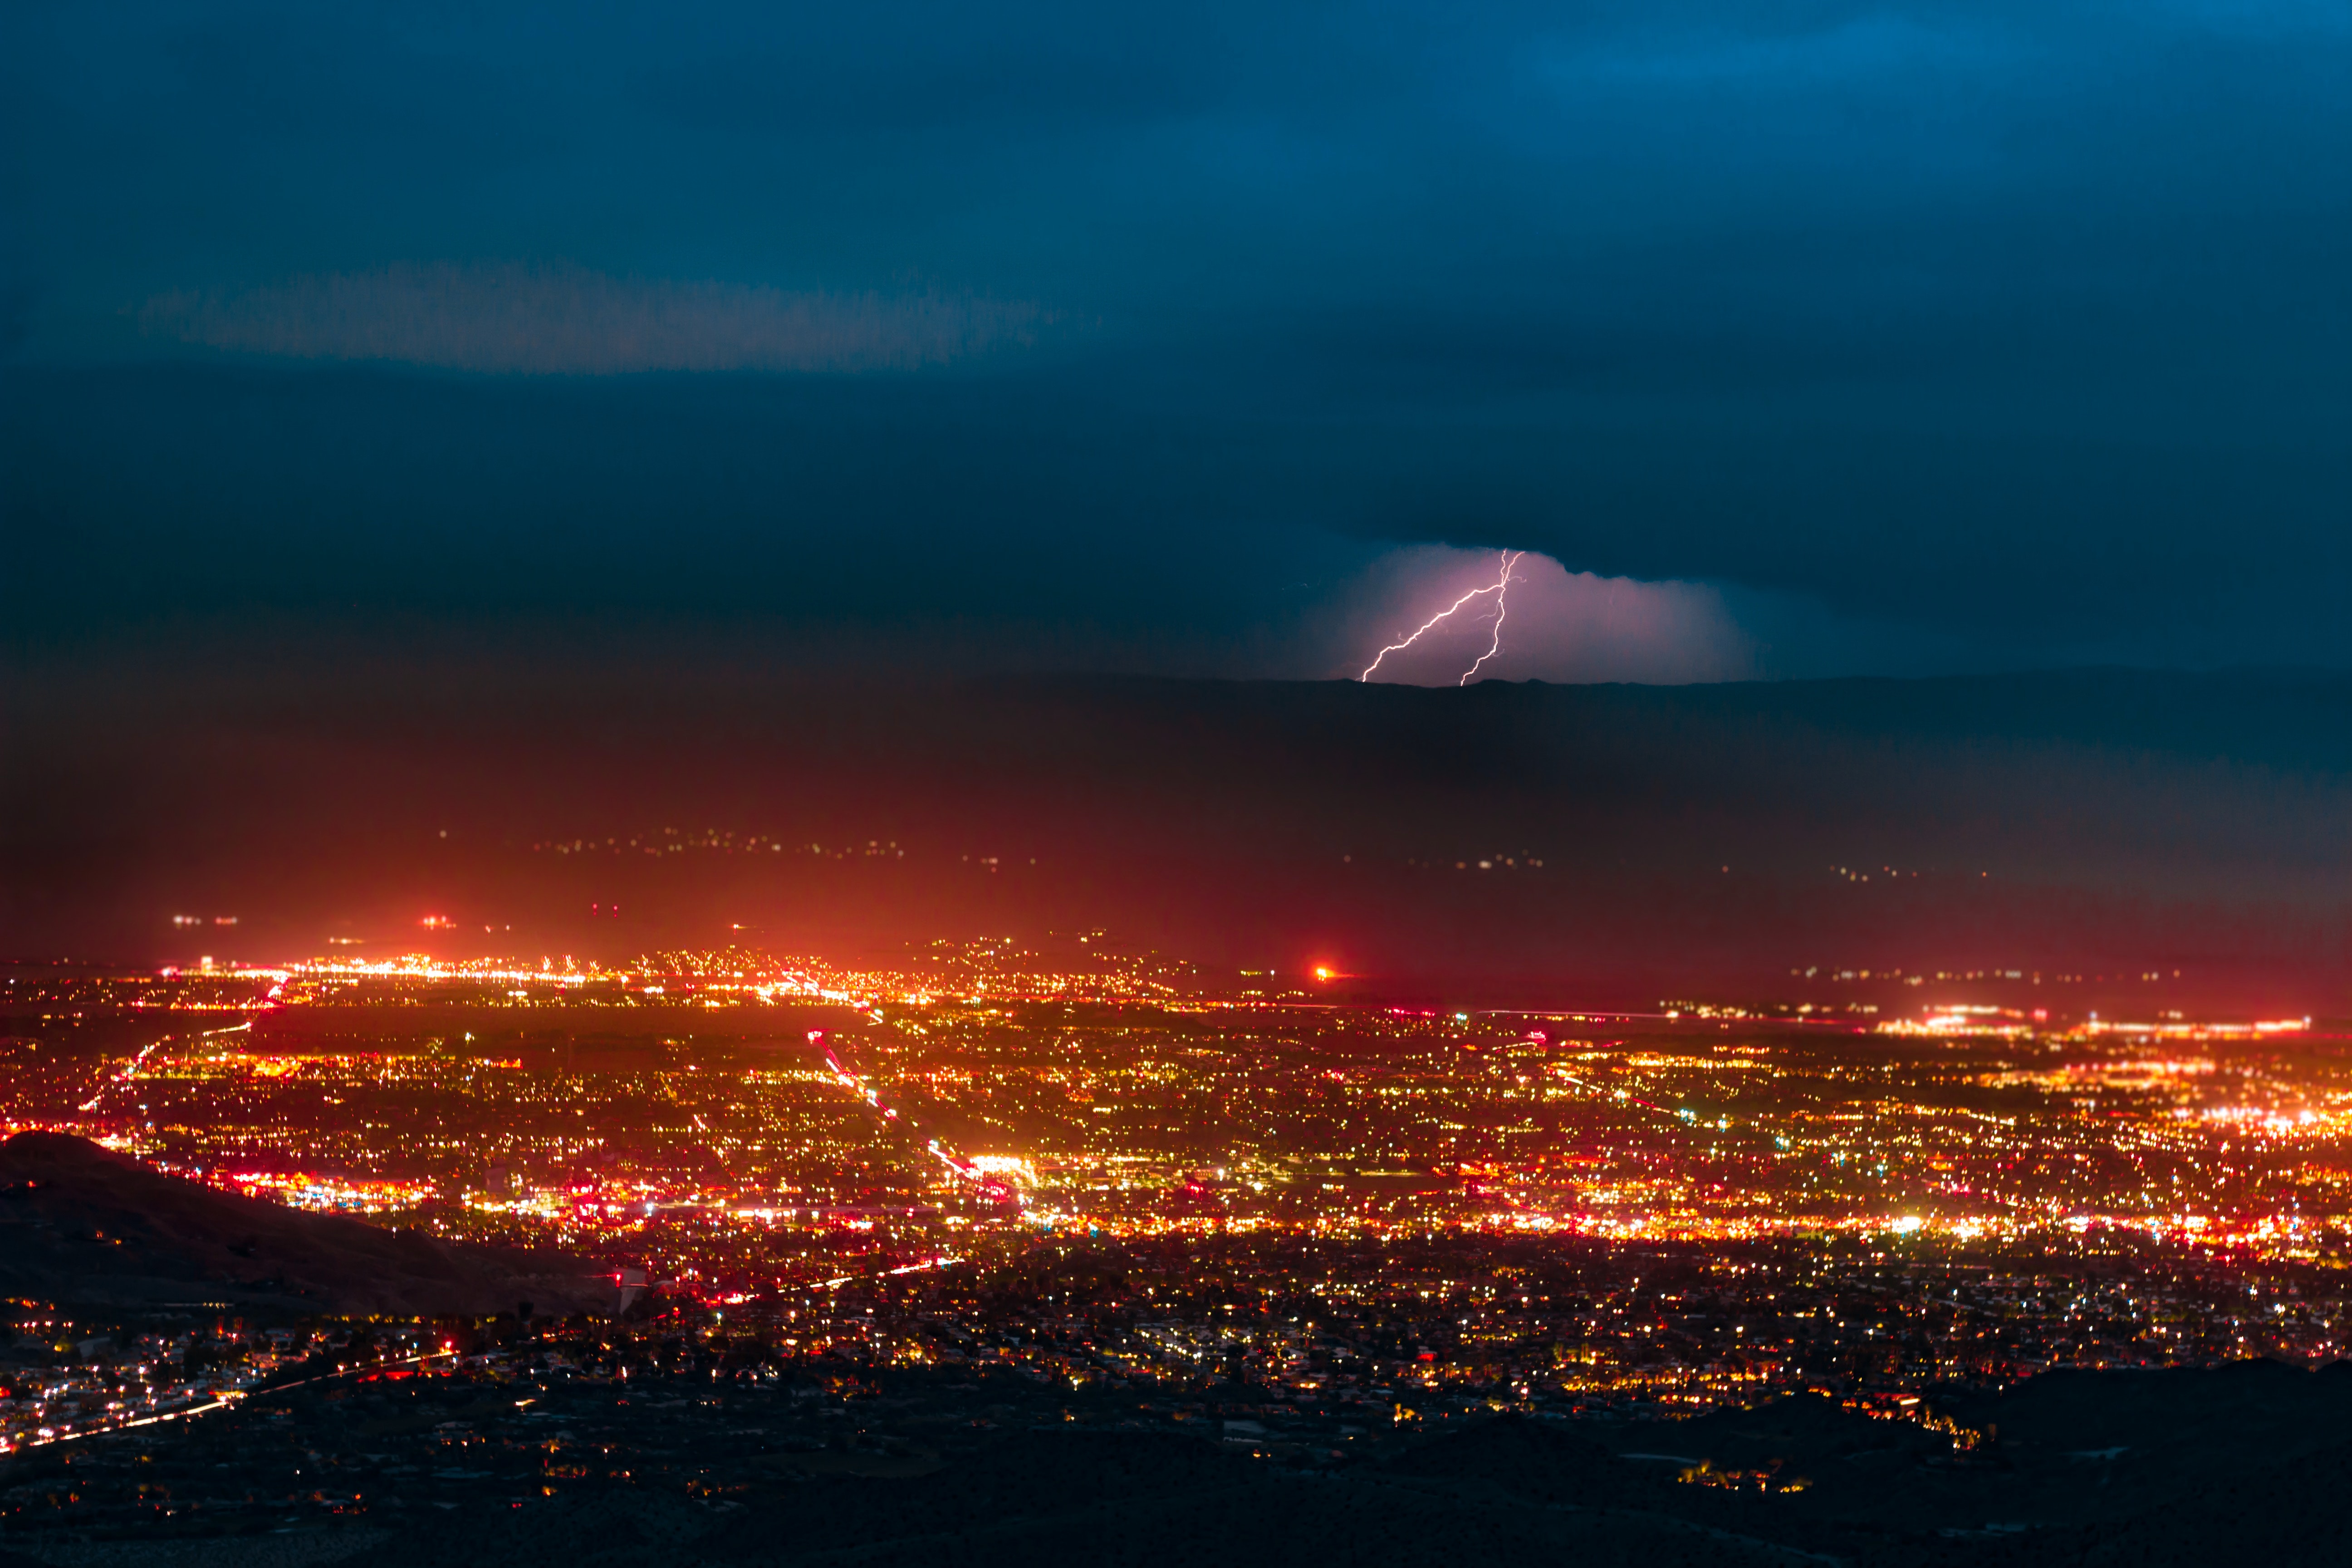
sky, night, nature, horizon, geological phenomenon, landmark, light, cloud, city, atmosphere, lighting, cityscape, evening, metropolitan area, sea, landscape, hill, metropolis, photography, dusk, architecture, sunset, mountain, skyline, ocean, midnight, tourist attraction, darkness, tourism